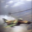
Label: airplane